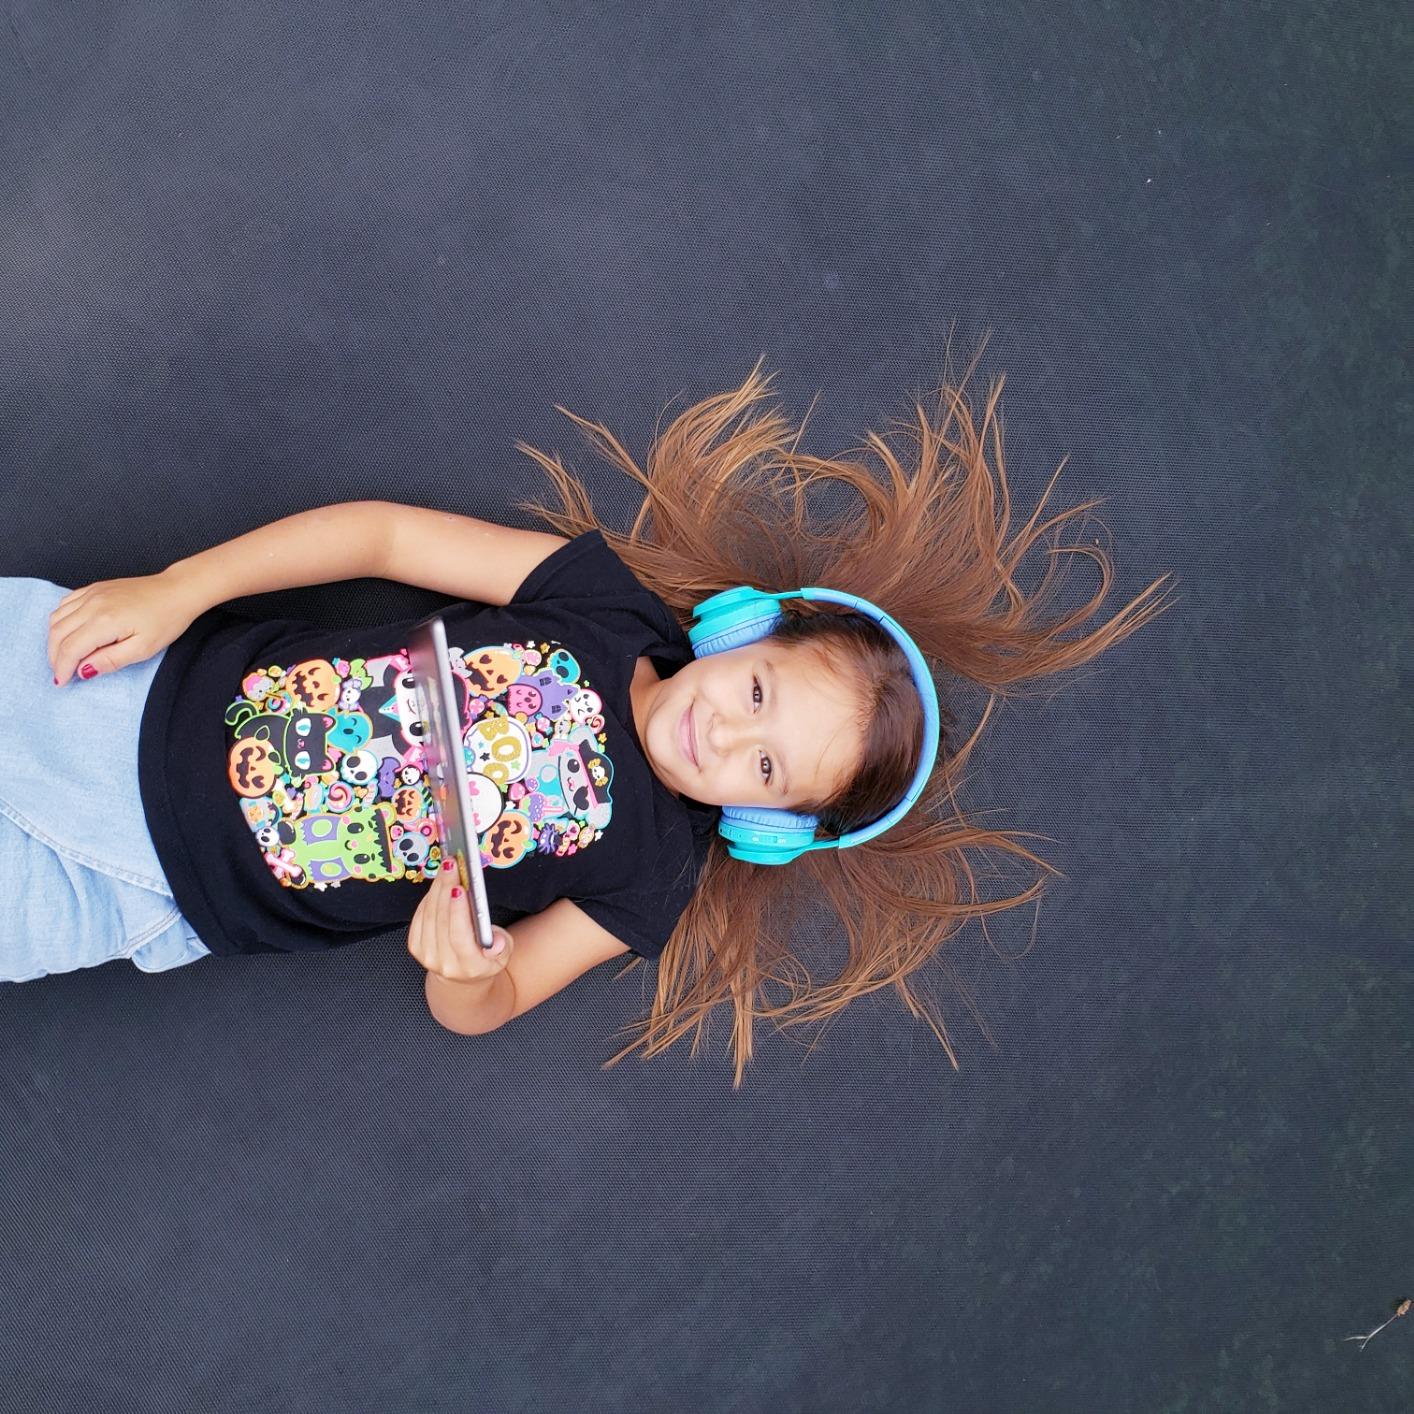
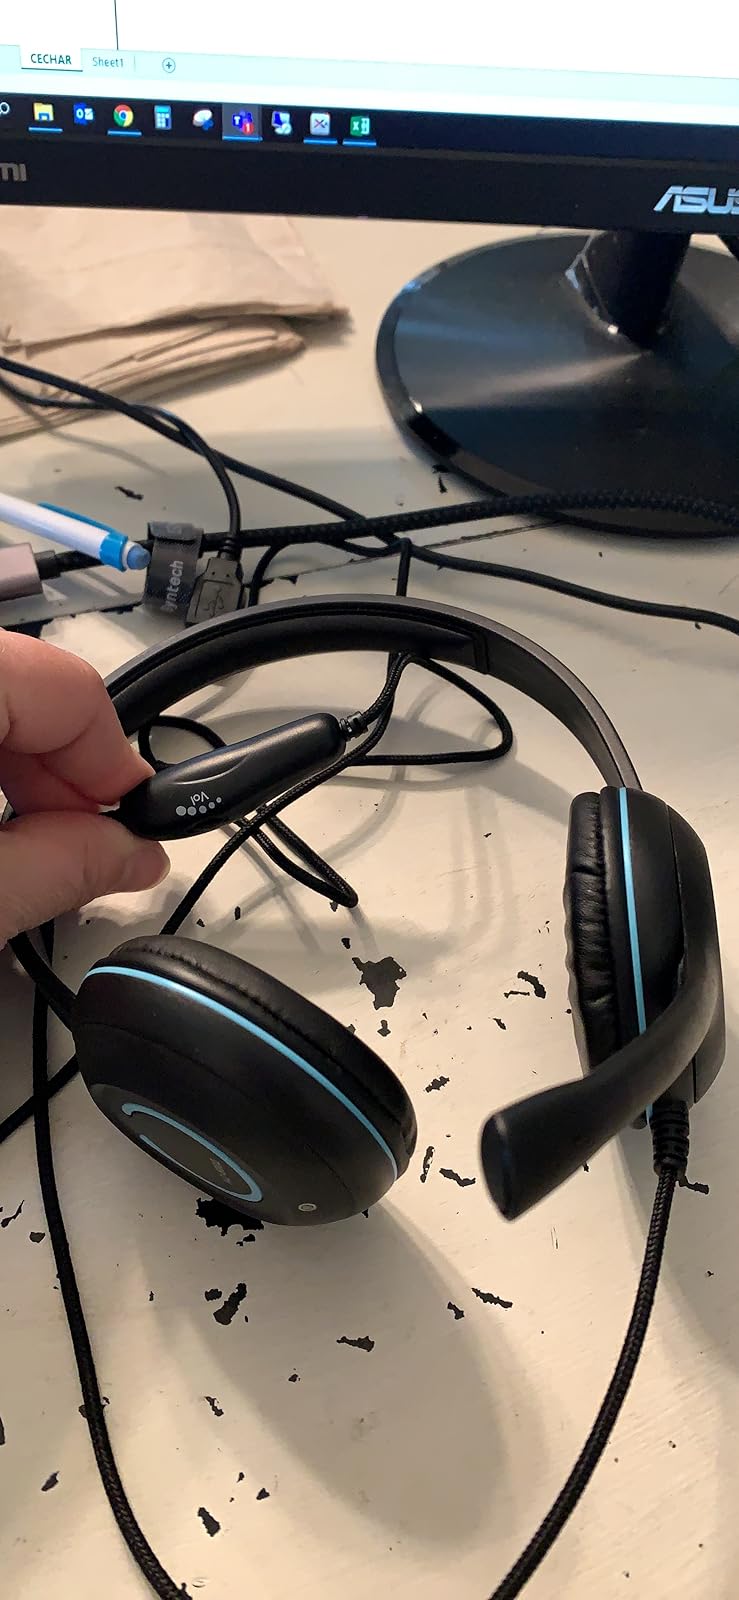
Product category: headphones
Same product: no